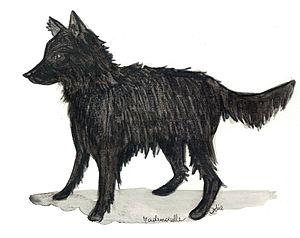
Fan art représentant Sirius Black sus sa forme d'animagus réalisé au fusain et aquarelles par Mademoiselle Ortie aka E. Tihange, http://mademoiselleortie.deviantart.com
L'univers de Harry Potter est un sous-univers fictif du monde des sorciers créé par J. K. Rowling, dans lequel le personnage de fiction Harry Potter évolue au sein de la saga littéraire du même nom.
Sirius Black, surnommé Patmol ou encore Sniffle, est un personnage de la saga Harry Potter, écrite par J. K. Rowling.
Harry Potter et le Prisonnier d'Azkaban est le troisième roman de la série littéraire centrée sur le personnage de Harry Potter créé par J. K. Rowling. Il a été publié le 19 octobre 1999 en France.